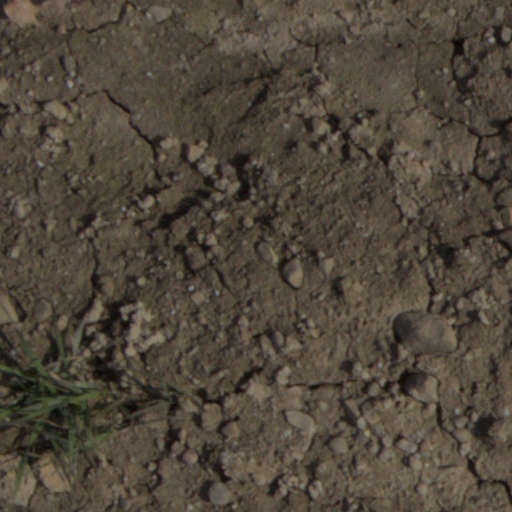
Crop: wheat